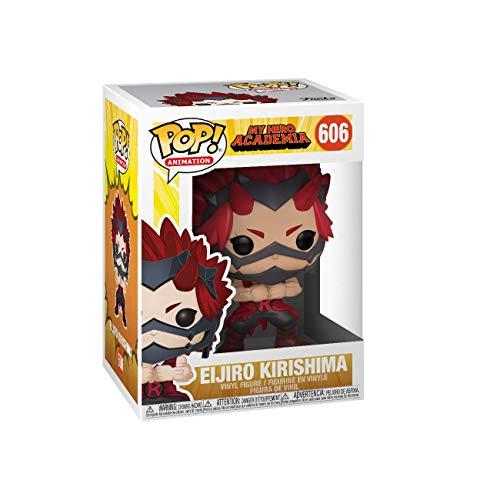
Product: Funko Pop! Animation: My Hero Academia - Kirishima
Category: Toys & Games | Toy Figures & Playsets | Action Figures
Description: From My hero Academia, Kirishima, as a stylized POP vinyl from Funko.
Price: $9.96
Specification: ProductDimensions:2.5x2.5x3.8inches|ItemWeight:5.6ounces|ShippingWeight:13.4ounces(Viewshippingratesandpolicies)|ASIN:B07NRRXXGX|Itemmodelnumber:42937|Manufacturerrecommendedage:6yearsandup